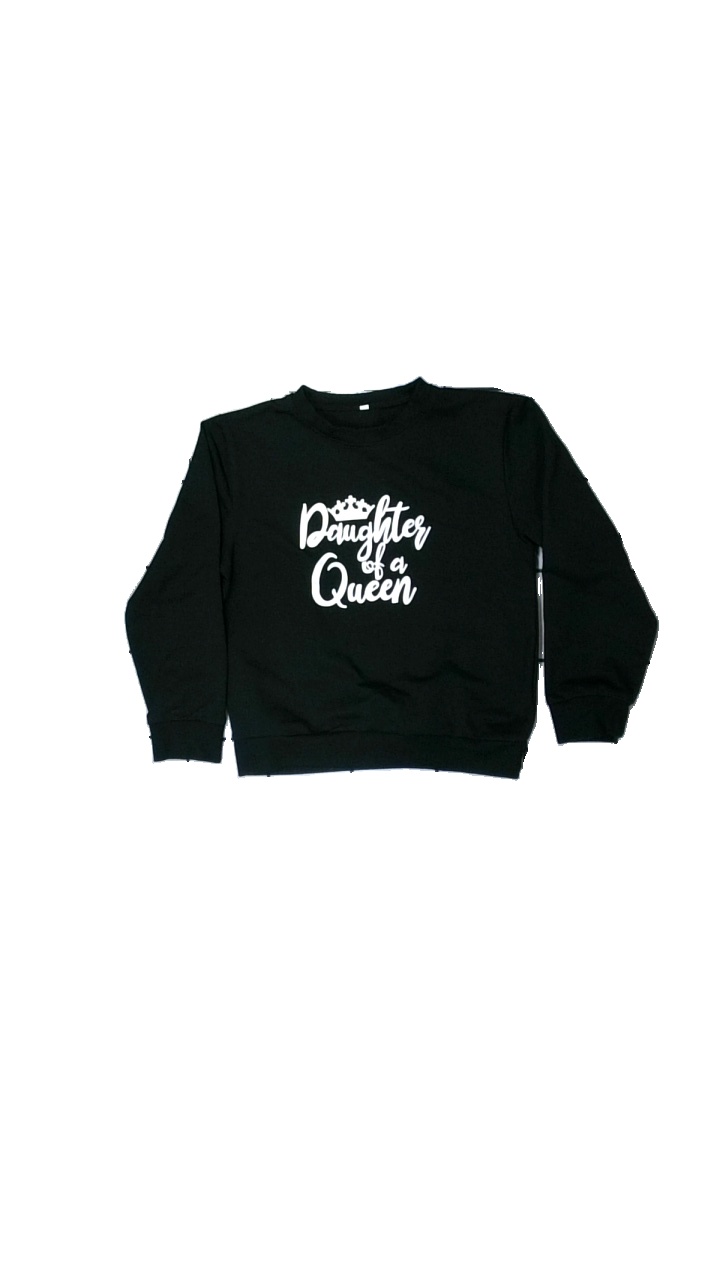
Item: Sweater (Children)
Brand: Shein
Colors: Black
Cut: Regular, C-collar
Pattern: Other
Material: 35% cotton, 65% polyester
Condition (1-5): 3
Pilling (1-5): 5
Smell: Minor
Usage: Reuse
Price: <50